Truman W. Collins

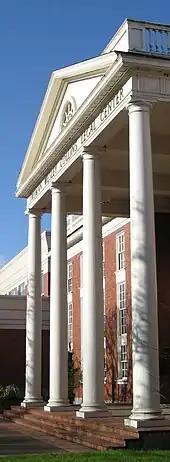
Truman Wesley Collins Legal Center at Willamette University

Collins began volunteer service work shortly after he finished graduate school. His commitment to community service and philanthropy continued throughout his life. Over the course of his life, Collins contributed his time and resources to a wide range of educational, religious and political institutions and causes.